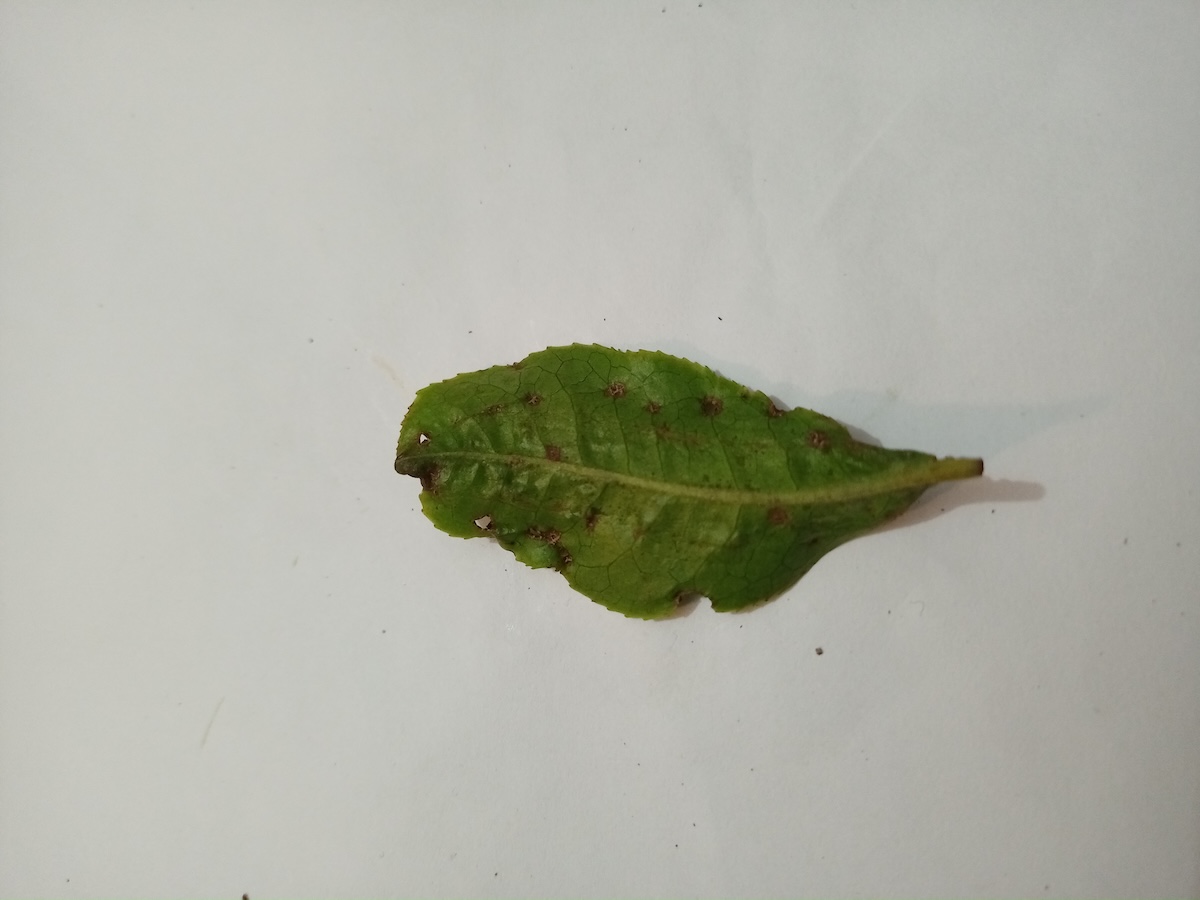
Label: Green mirid bug